Bell Satellite TV

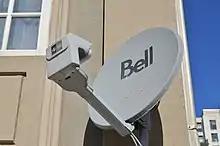
A Bell Satellite TV satellite dish

Bell Satellite TV broadcasts from two geostationary satellites: "Nimiq 4 and 6". "Nimiq 4" was launched on September 19, 2008, and "Nimiq 6" was launched on May 17, 2012. Both satellites follow an equatorial path, giving coverage to most of Canada. "Nimiq" is an Inuktitut word for "that which unifies" and was chosen from a nationwide naming contest in 1998. The two satellites are owned and operated by Telesat Canada. Bell's uplink site is located in North York, Toronto, Ontario.